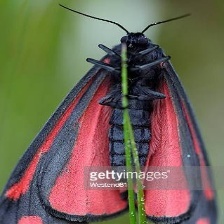
Species: CINNABAR MOTH